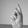
ASL letter: K